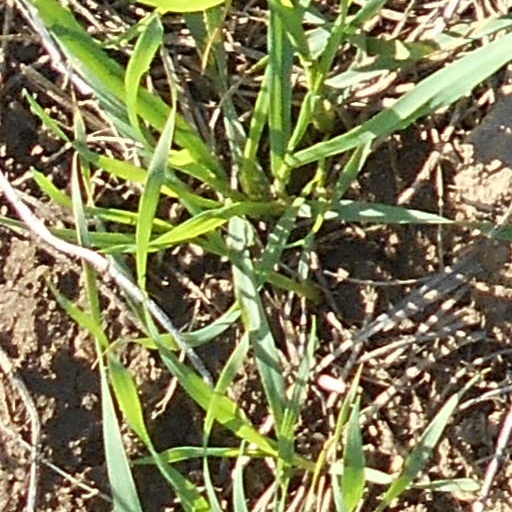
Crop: wheat